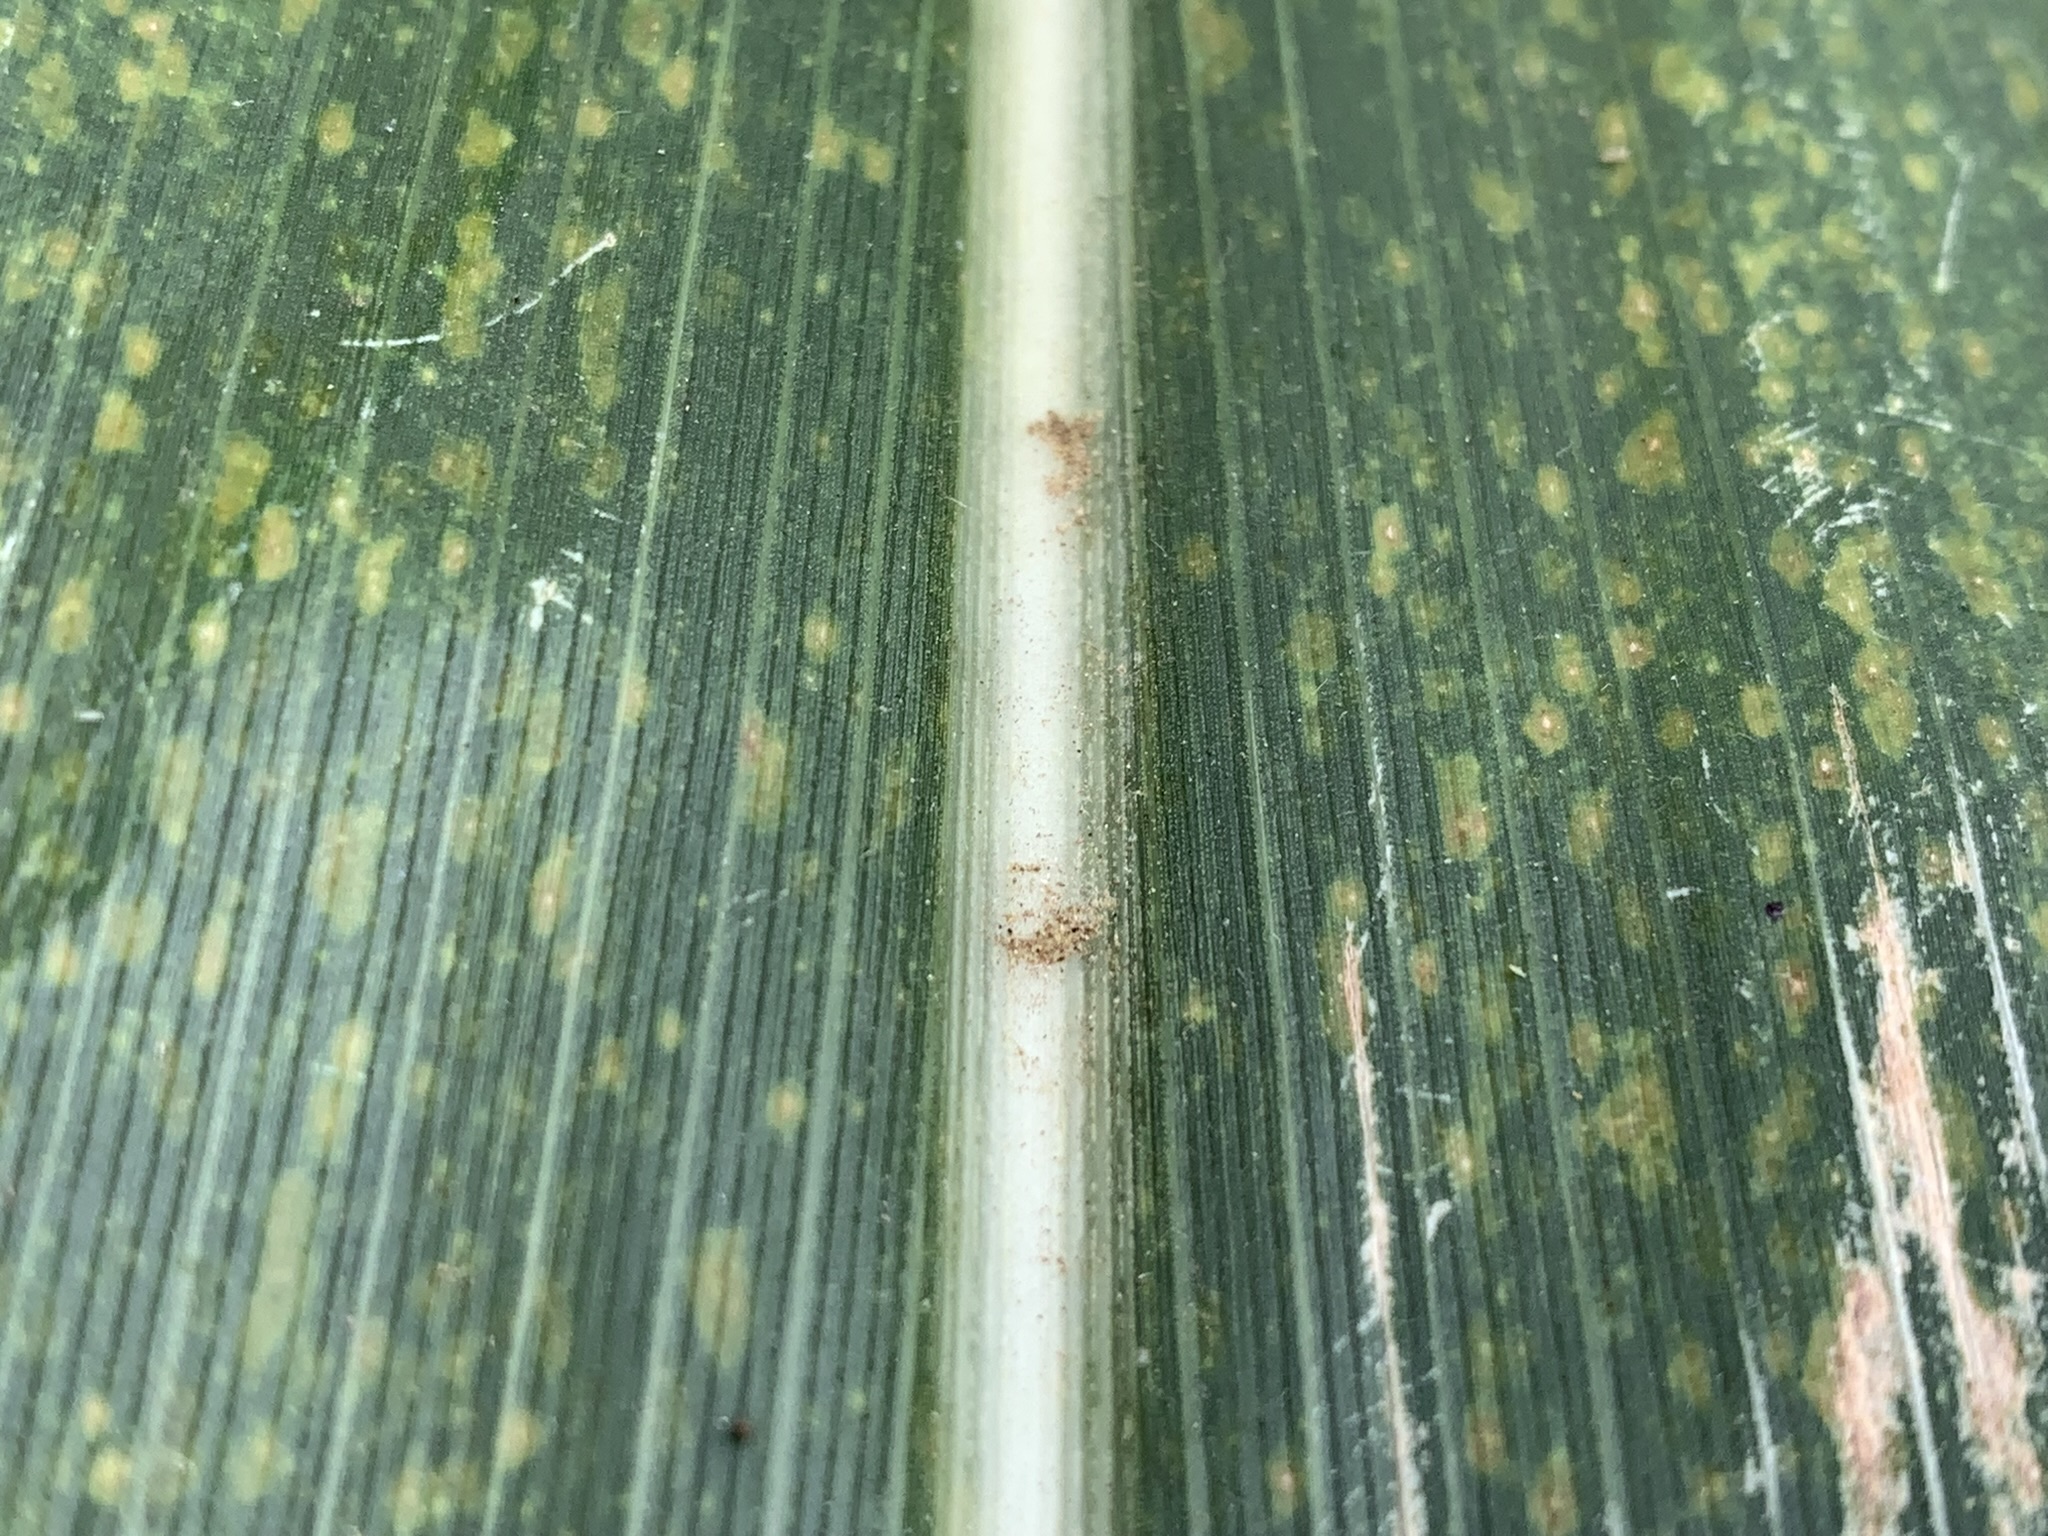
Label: MLN